Maria Gabriella Sagheddu

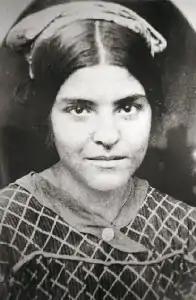
Sagheddu in her native Dorgalese dress.

Maria Sagheddu (17 March 1914 – 23 April 1939) - in religious Maria Gabriella - was an Italian Catholic professed religious and a professed member from the Trappists. Sagheddu had an intense spiritual devotion to ecumenism - something for which she had offered her life - since she desired that all would become one in Jesus Christ. Her childhood saw her noted as stubborn and obstinate though her increased activeness in teaching catechism and joining Azione Cattolica saw those qualities melt and become gentleness and careful attentiveness.